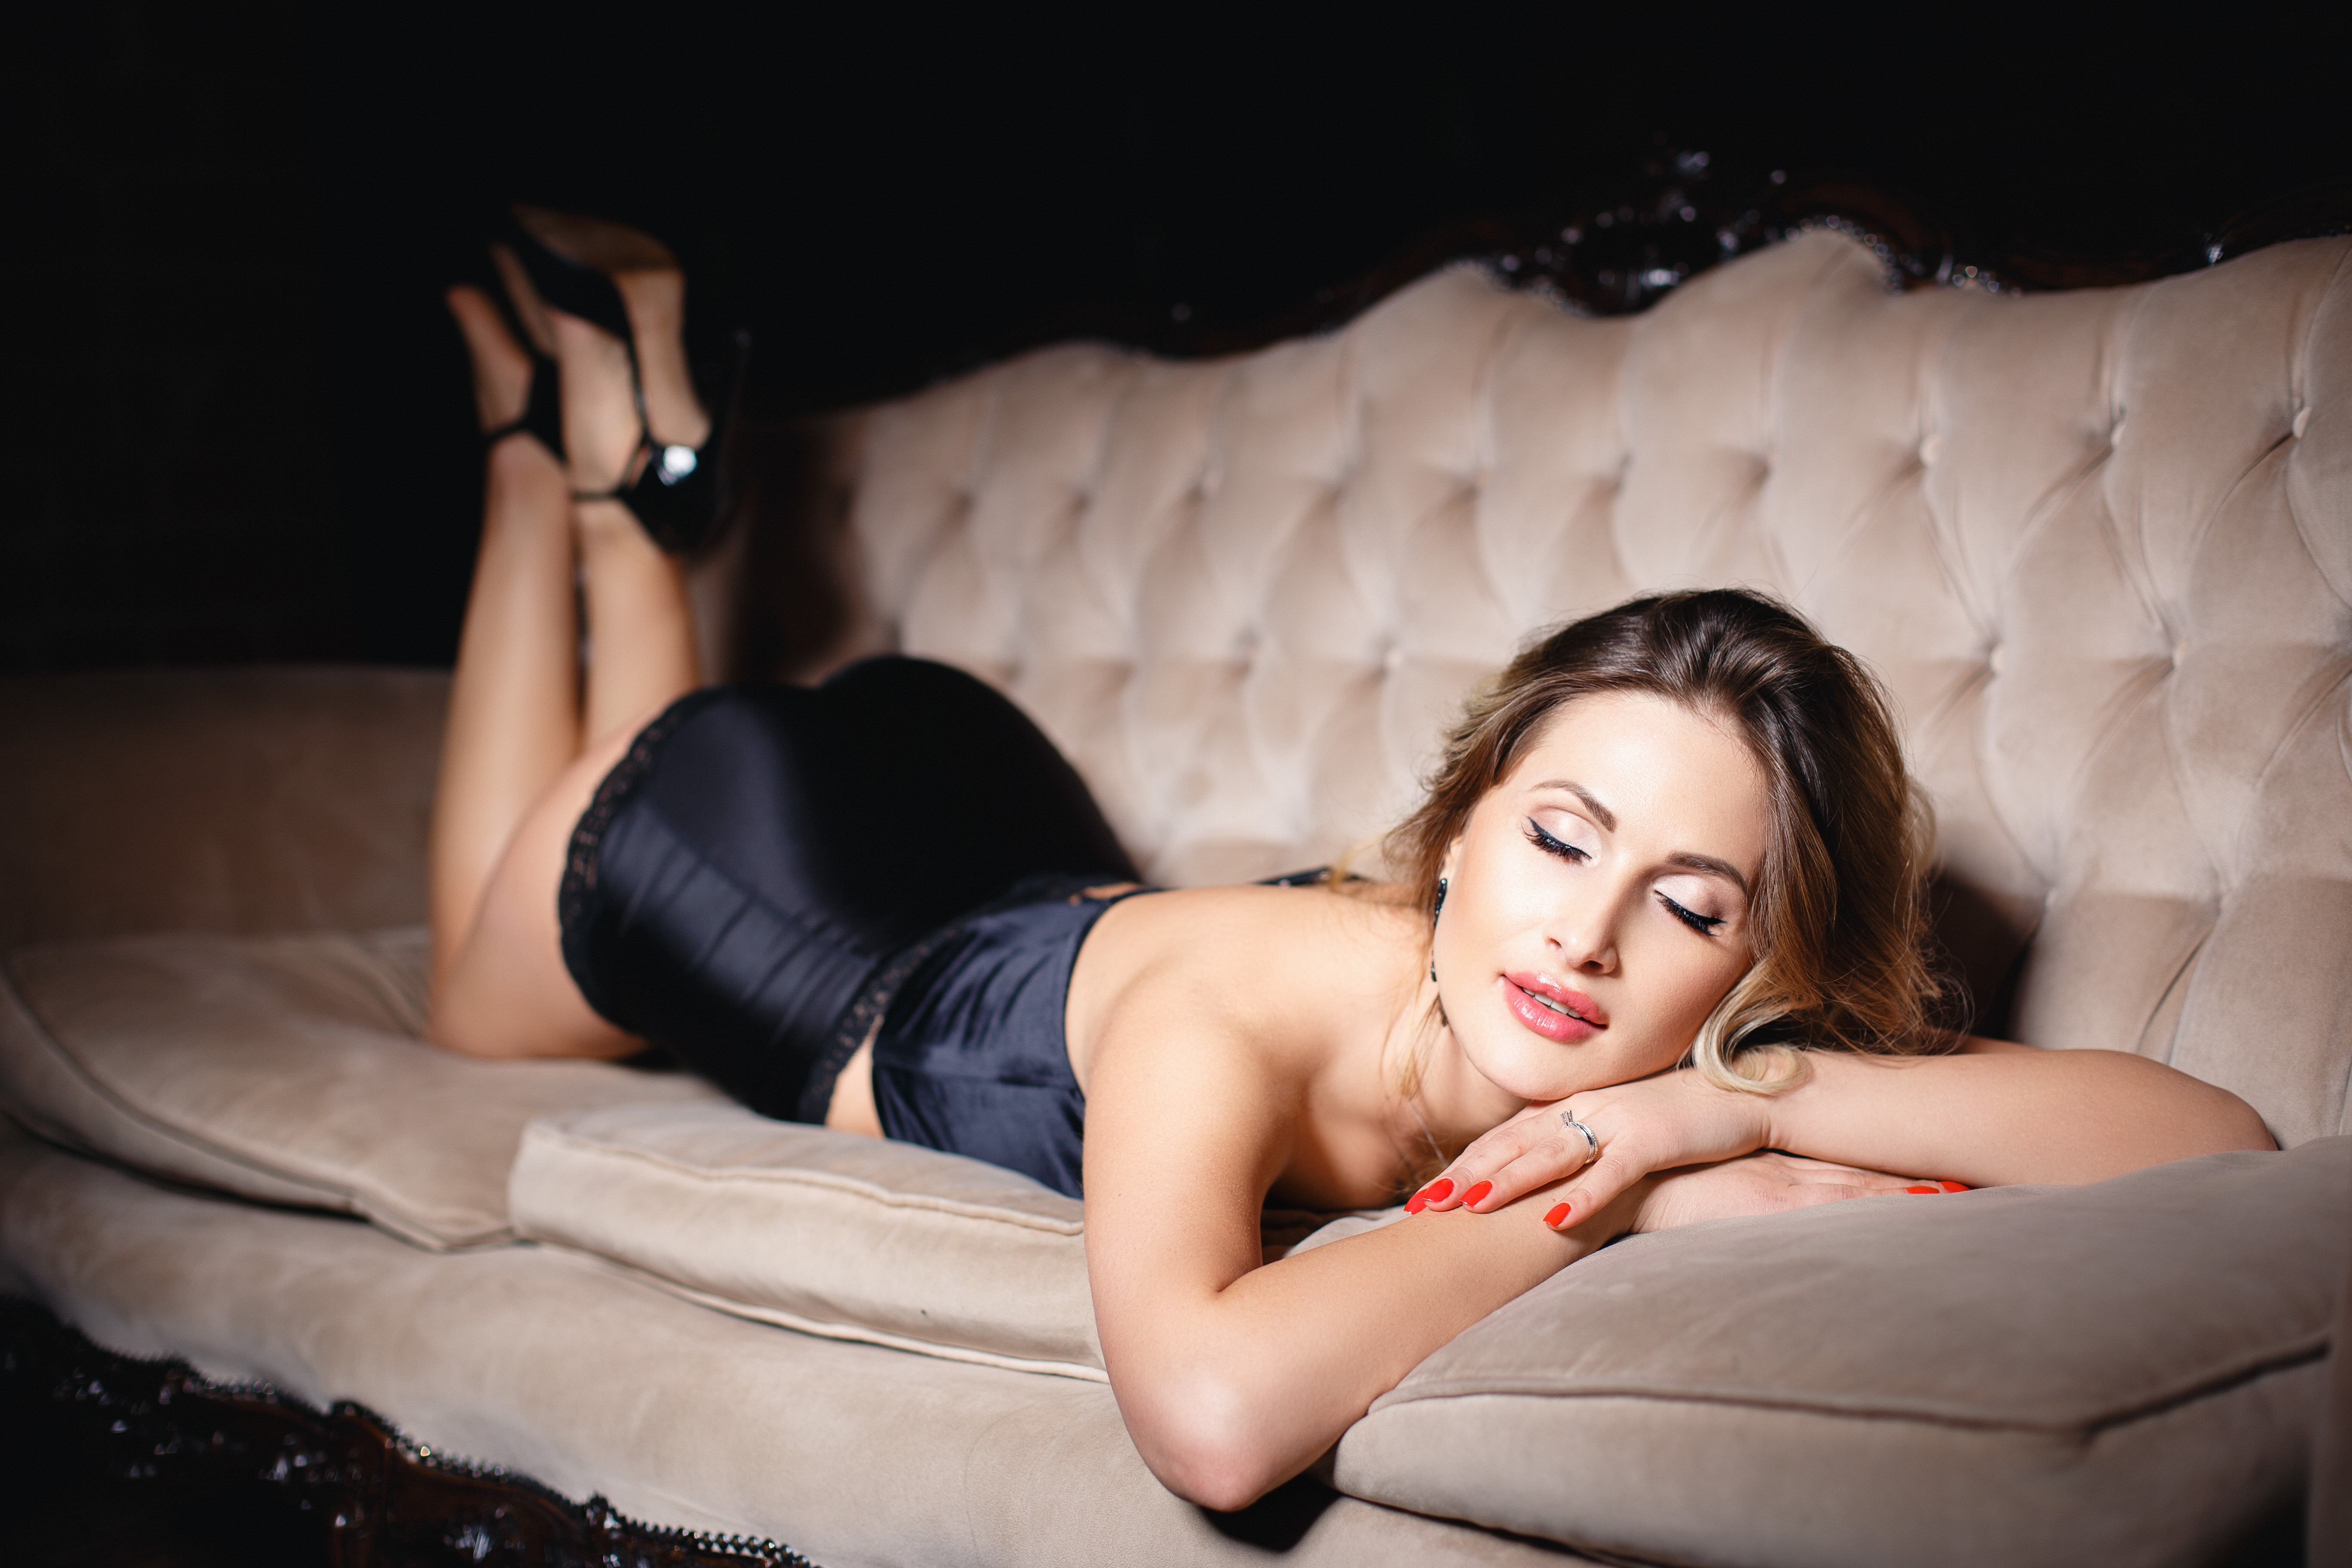
woman, head, lip, hand, leg, couch, comfort, flash photography, human body, dress, thigh, finger, black hair, art model, human leg, beauty, long hair, blond, foot, brown hair, knee, lingerie, sitting, abdomen, barefoot, room, flesh, fashion model, fetish model, linens, flooring, portrait photography, photo shoot, throw pillow, bedding, darkness, undergarment